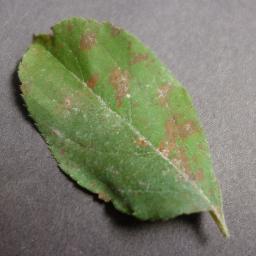
Label: Apple___Cedar_apple_rust